The Cowboy's Flute

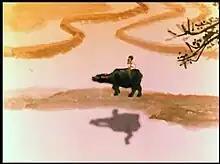

The Cowboy's Flute (Chinese: 牧笛, Mu Di) is a Chinese animated short film produced by Shanghai Animation Film Studio under the master animator Te Wei. It is also referred to as The Cowherd's Flute and The Buffalo Boy and his Flute.